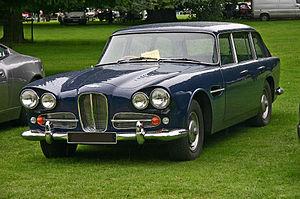
Un break de chasse est un style de carrosserie automobile qui a évolué au cours du temps et a pris plusieurs significations distinctes.